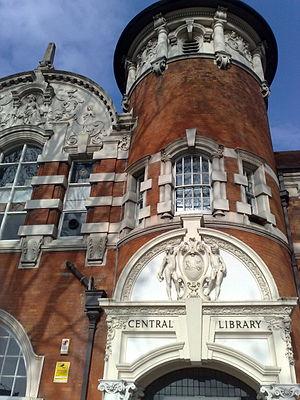
Le University of East London Stratford Campus est un campus de l'University of East London, situé dans le quartier de Stratford dans l'est Londres. C'est l'un des deux campus de l'UEL, l'autre étant le Docklands Campus.